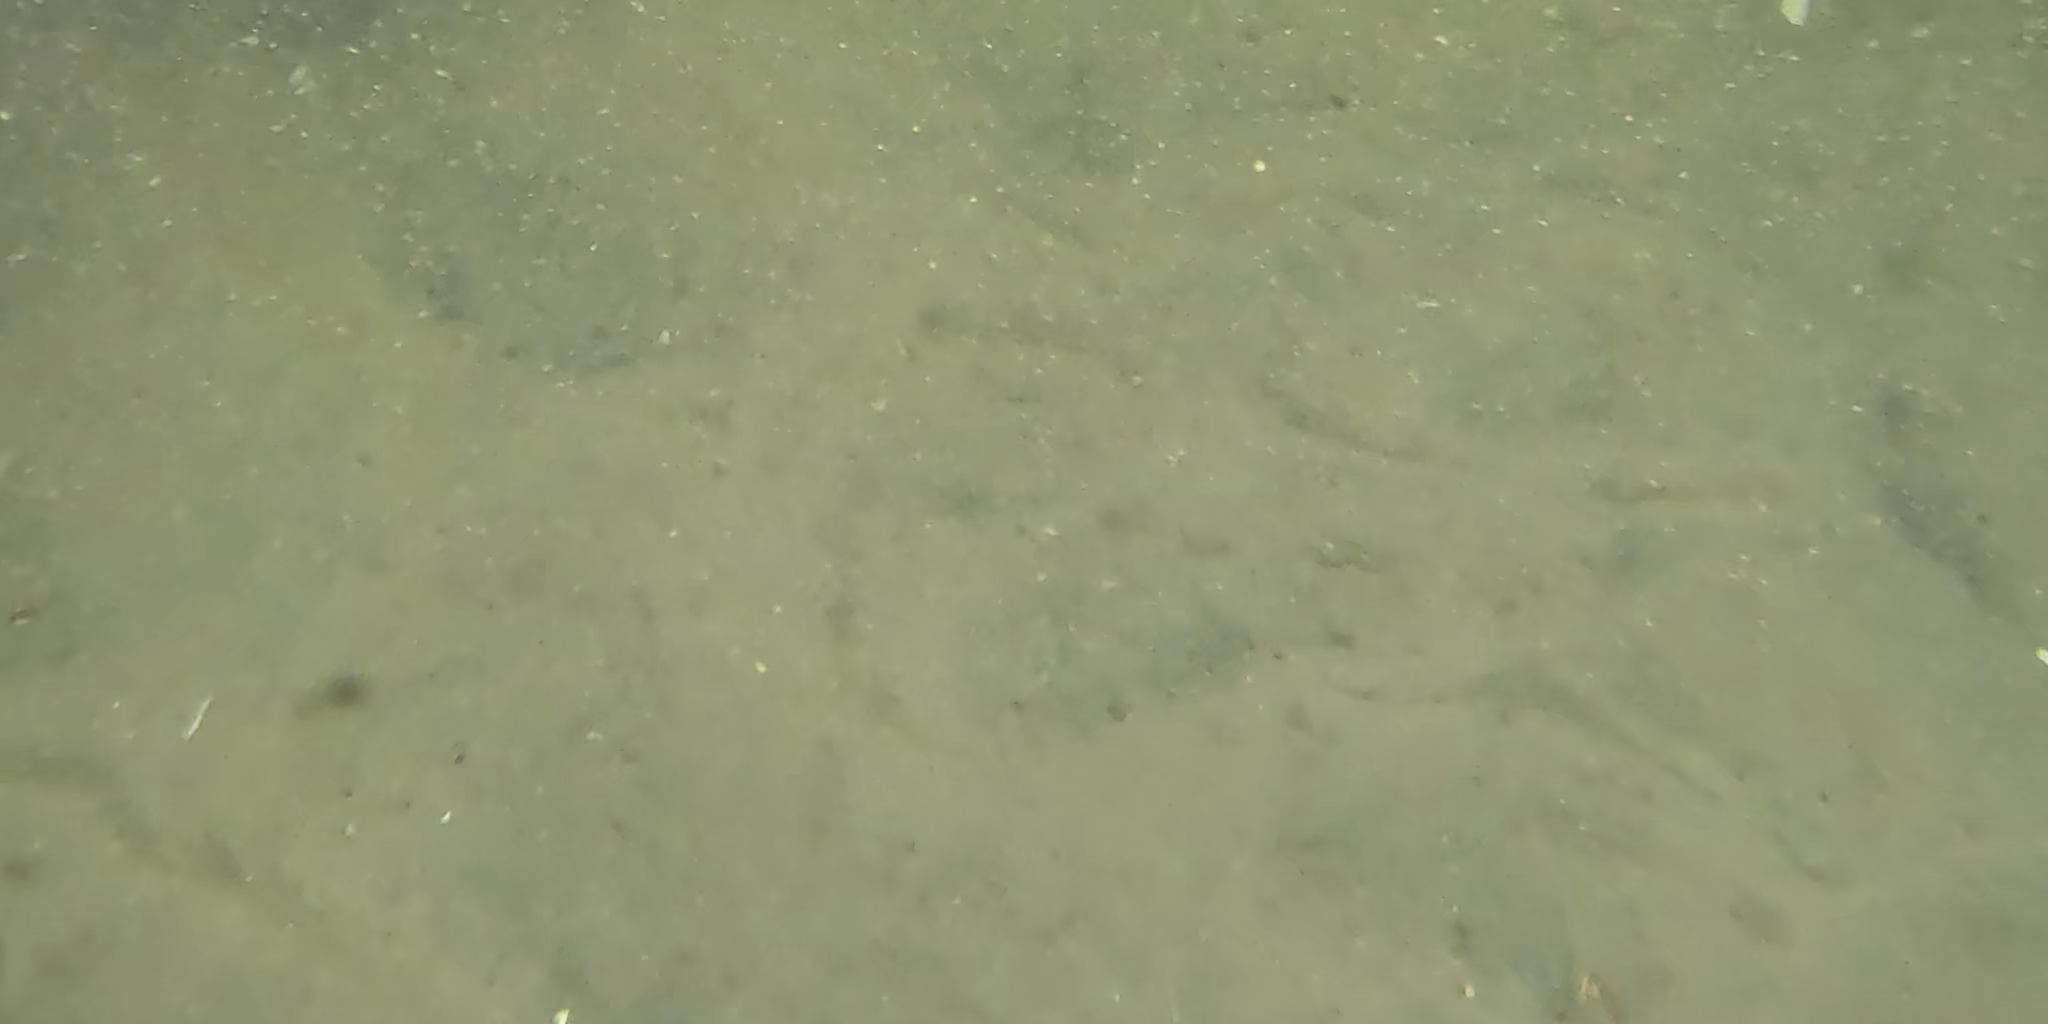
Seabed habitat: sand